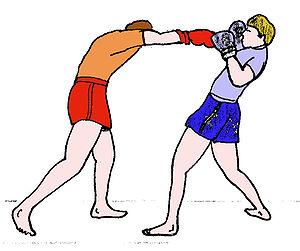
Retrait de buste en extension